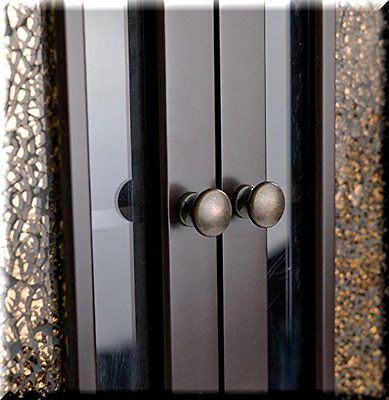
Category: cabinet